Runcinated tesseracts

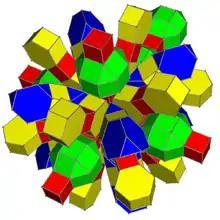
Net

The runcitruncated 16-cell, runcicantellated tesseract, or prismatorhombated tesseract is bounded by 80 cells: 8 rhombicuboctahedra, 16 truncated tetrahedra, 24 cubes, and 32 hexagonal prisms.